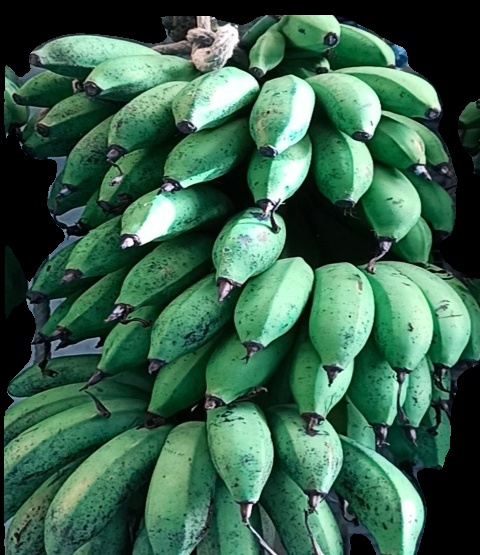
Variety: rasbale
Grade: grade2